Alvarez Guitars

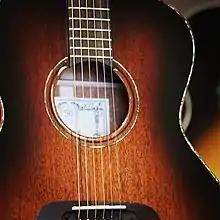
An Alvarez Masterworks Series Parlor Guitar with shadowburst finish and inlays

In 2014, Alvarez introduced the Masterworks Series, featuring all solid wood construction and fine appointments such as gold tuners, ebony bridge pins, mother-of-pearl inlays and maple or koa binding. In 2019, Alvarez introduced bluegrass-focused Masterworks models, the MF60OM and the MD60BG, that feature construction that emphasizes response when playing with a plectrum and flatpicking.